Gece Yolculuğu

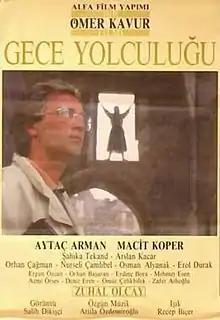
Theatrical film poster

Gece Yolculuğu is a 1987 Turkish drama film, written, co-produced, and directed by Ömer Kavur, featuring Aytaç Arman as a screenwriter traveling with his business partner around the Turkish and Greek countryside in search of a filming location which will inspire him. The film premiered in the Un Certain Regard section at the 41st Cannes Film Festival and was screened in competition at the 25th Antalya Golden Orange Film Festival, where it won Golden Oranges for Best Film, Best Director, Best Actor, and Best Cinematography.